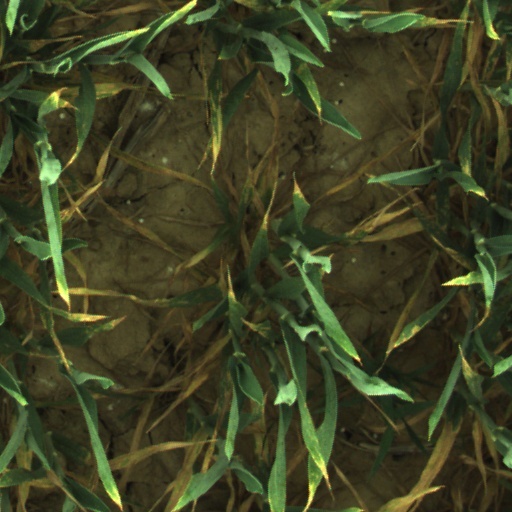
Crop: wheat